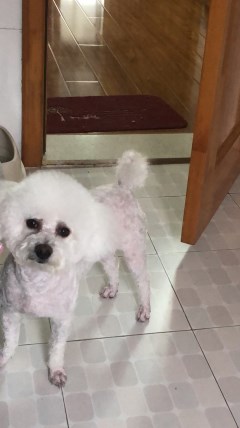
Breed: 3083-n000117-Bichon_Frise